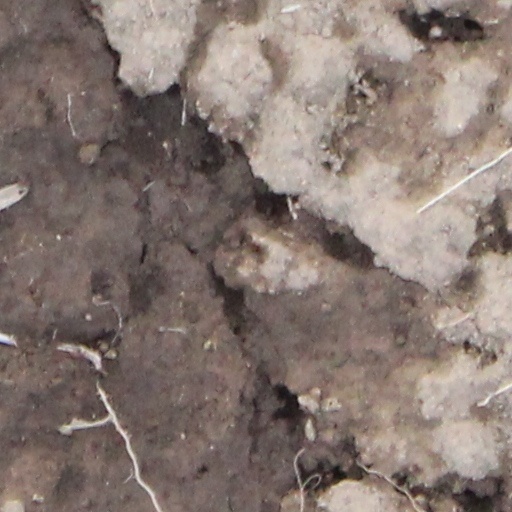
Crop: wheat